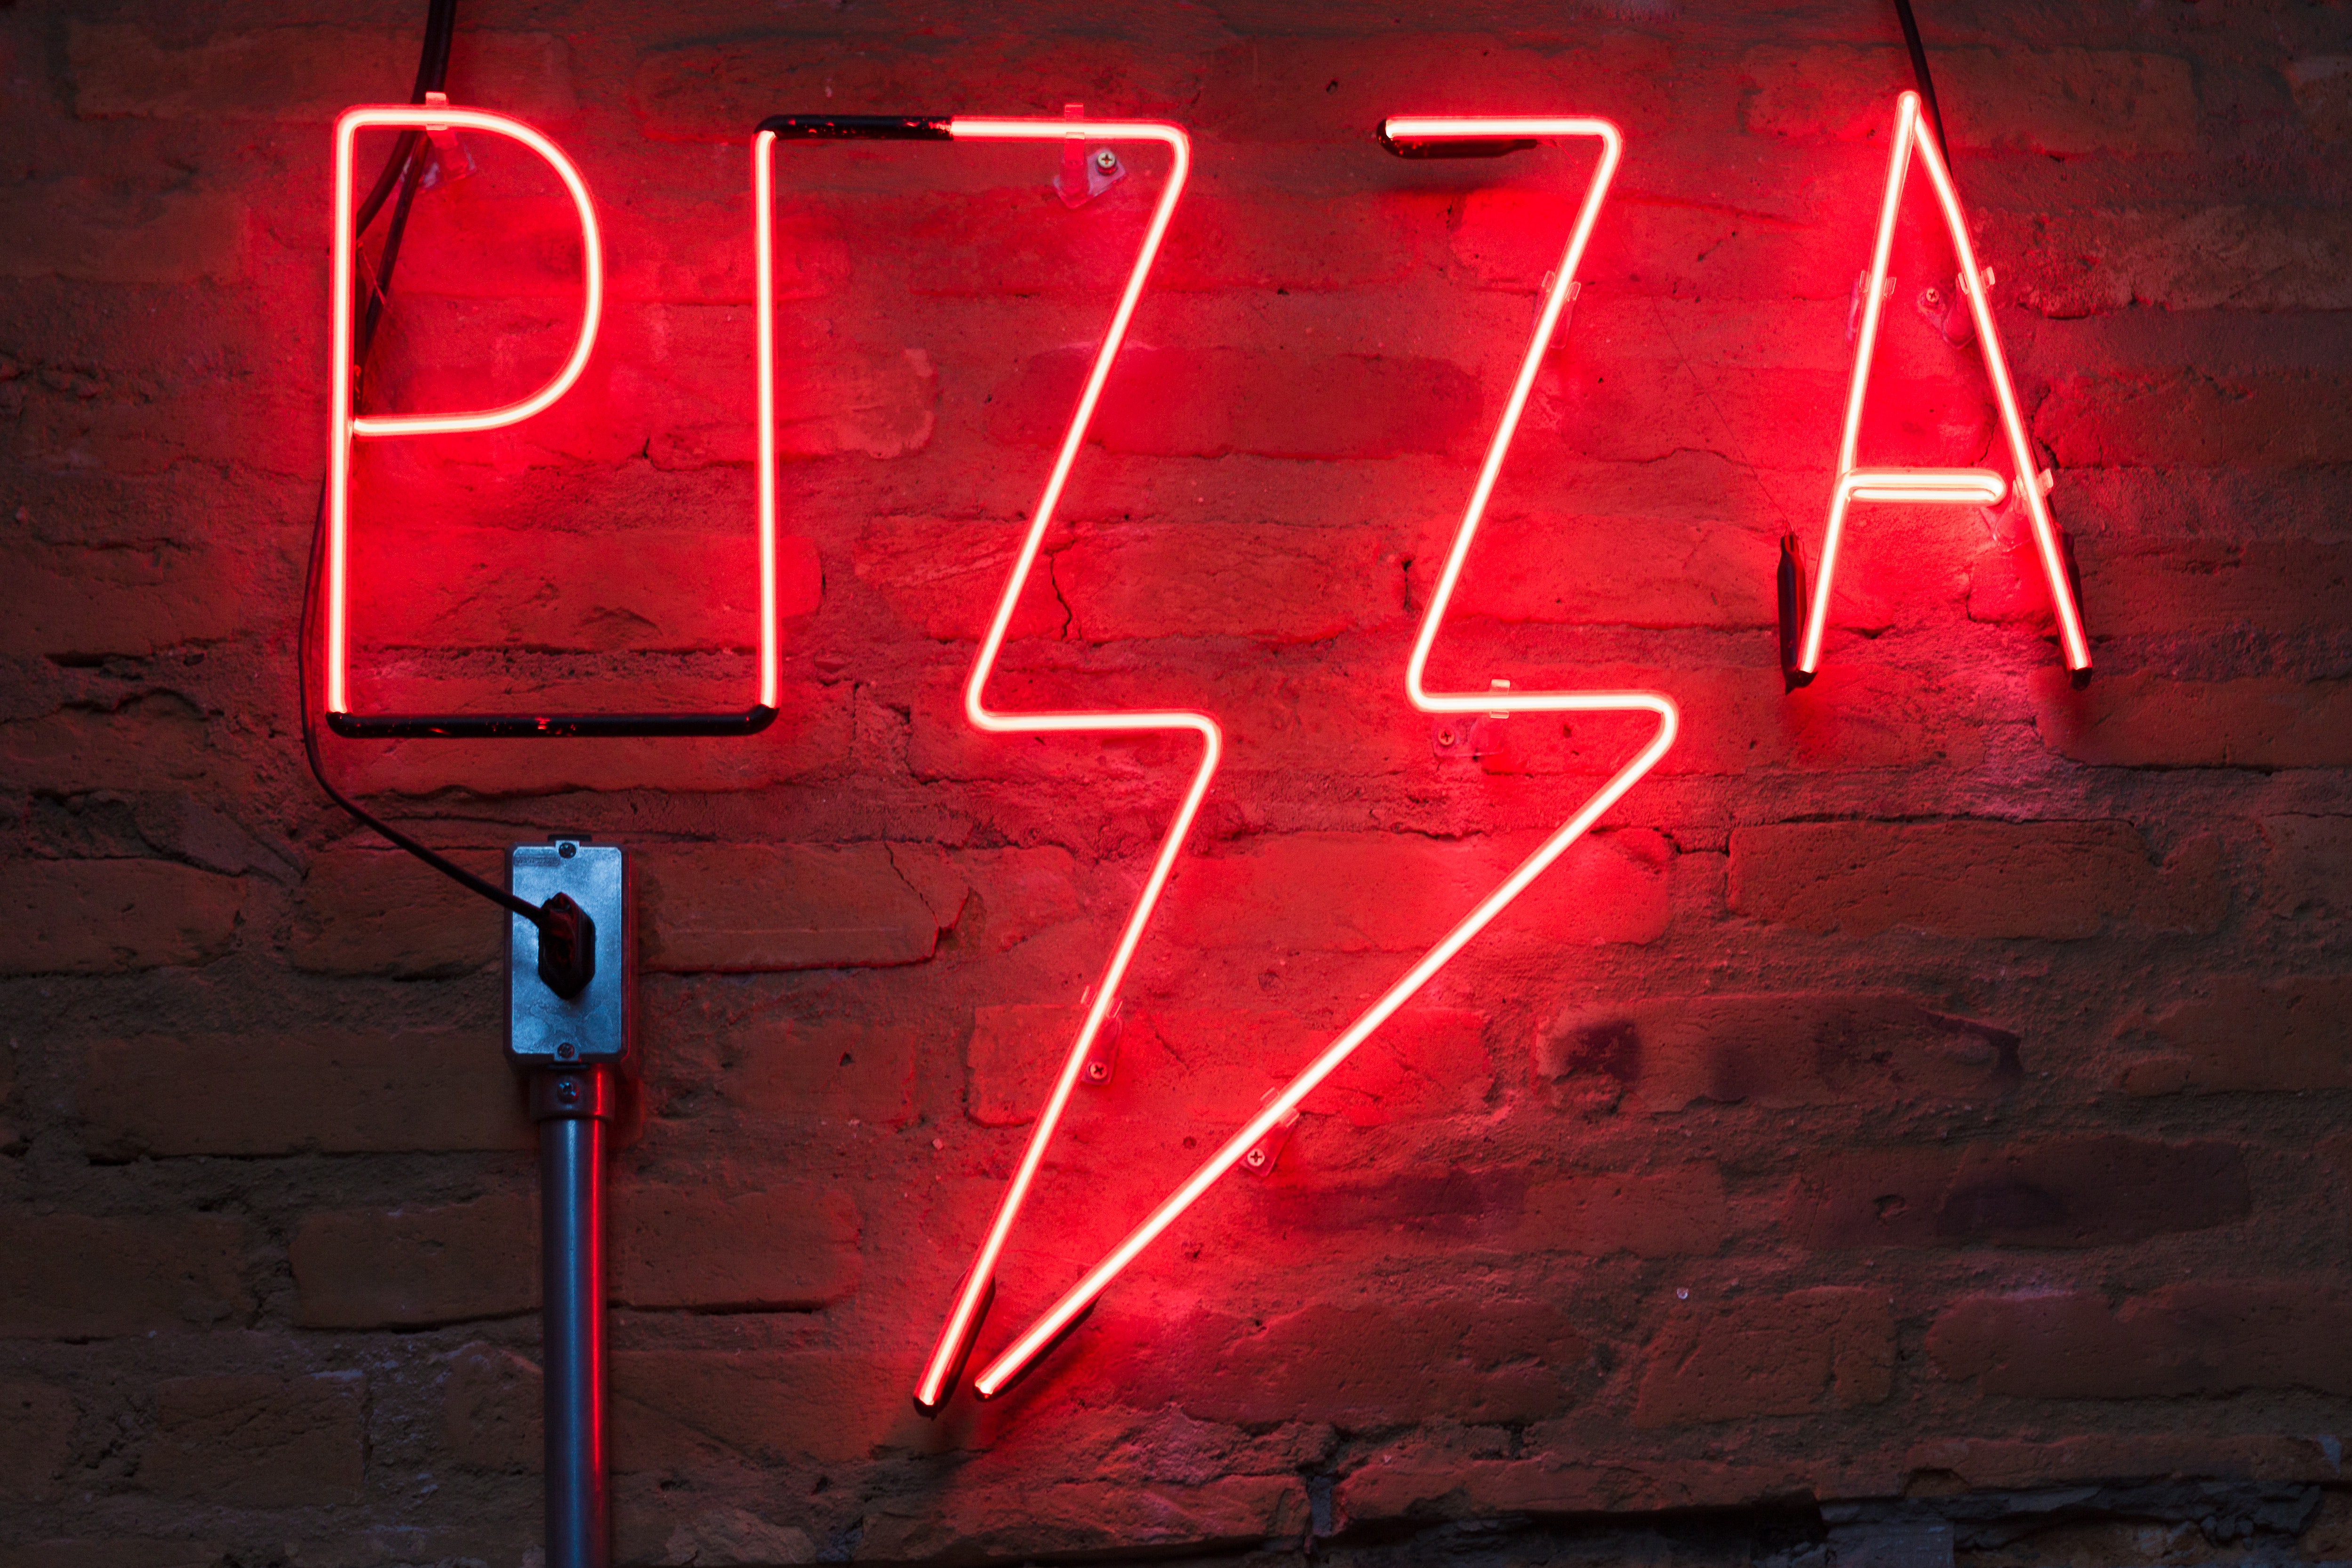
neon sign, red, neon, electronic signage, light, font, signage